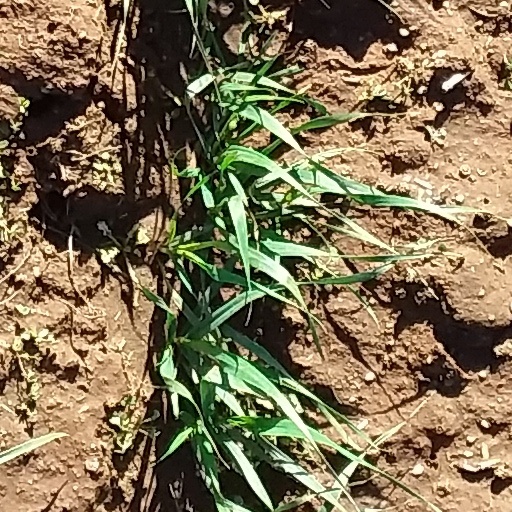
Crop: wheat